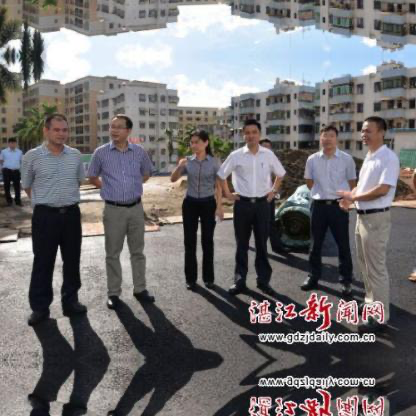
Objects in the image:
label: head
label: head
label: head
label: head
label: head
label: head
label: head